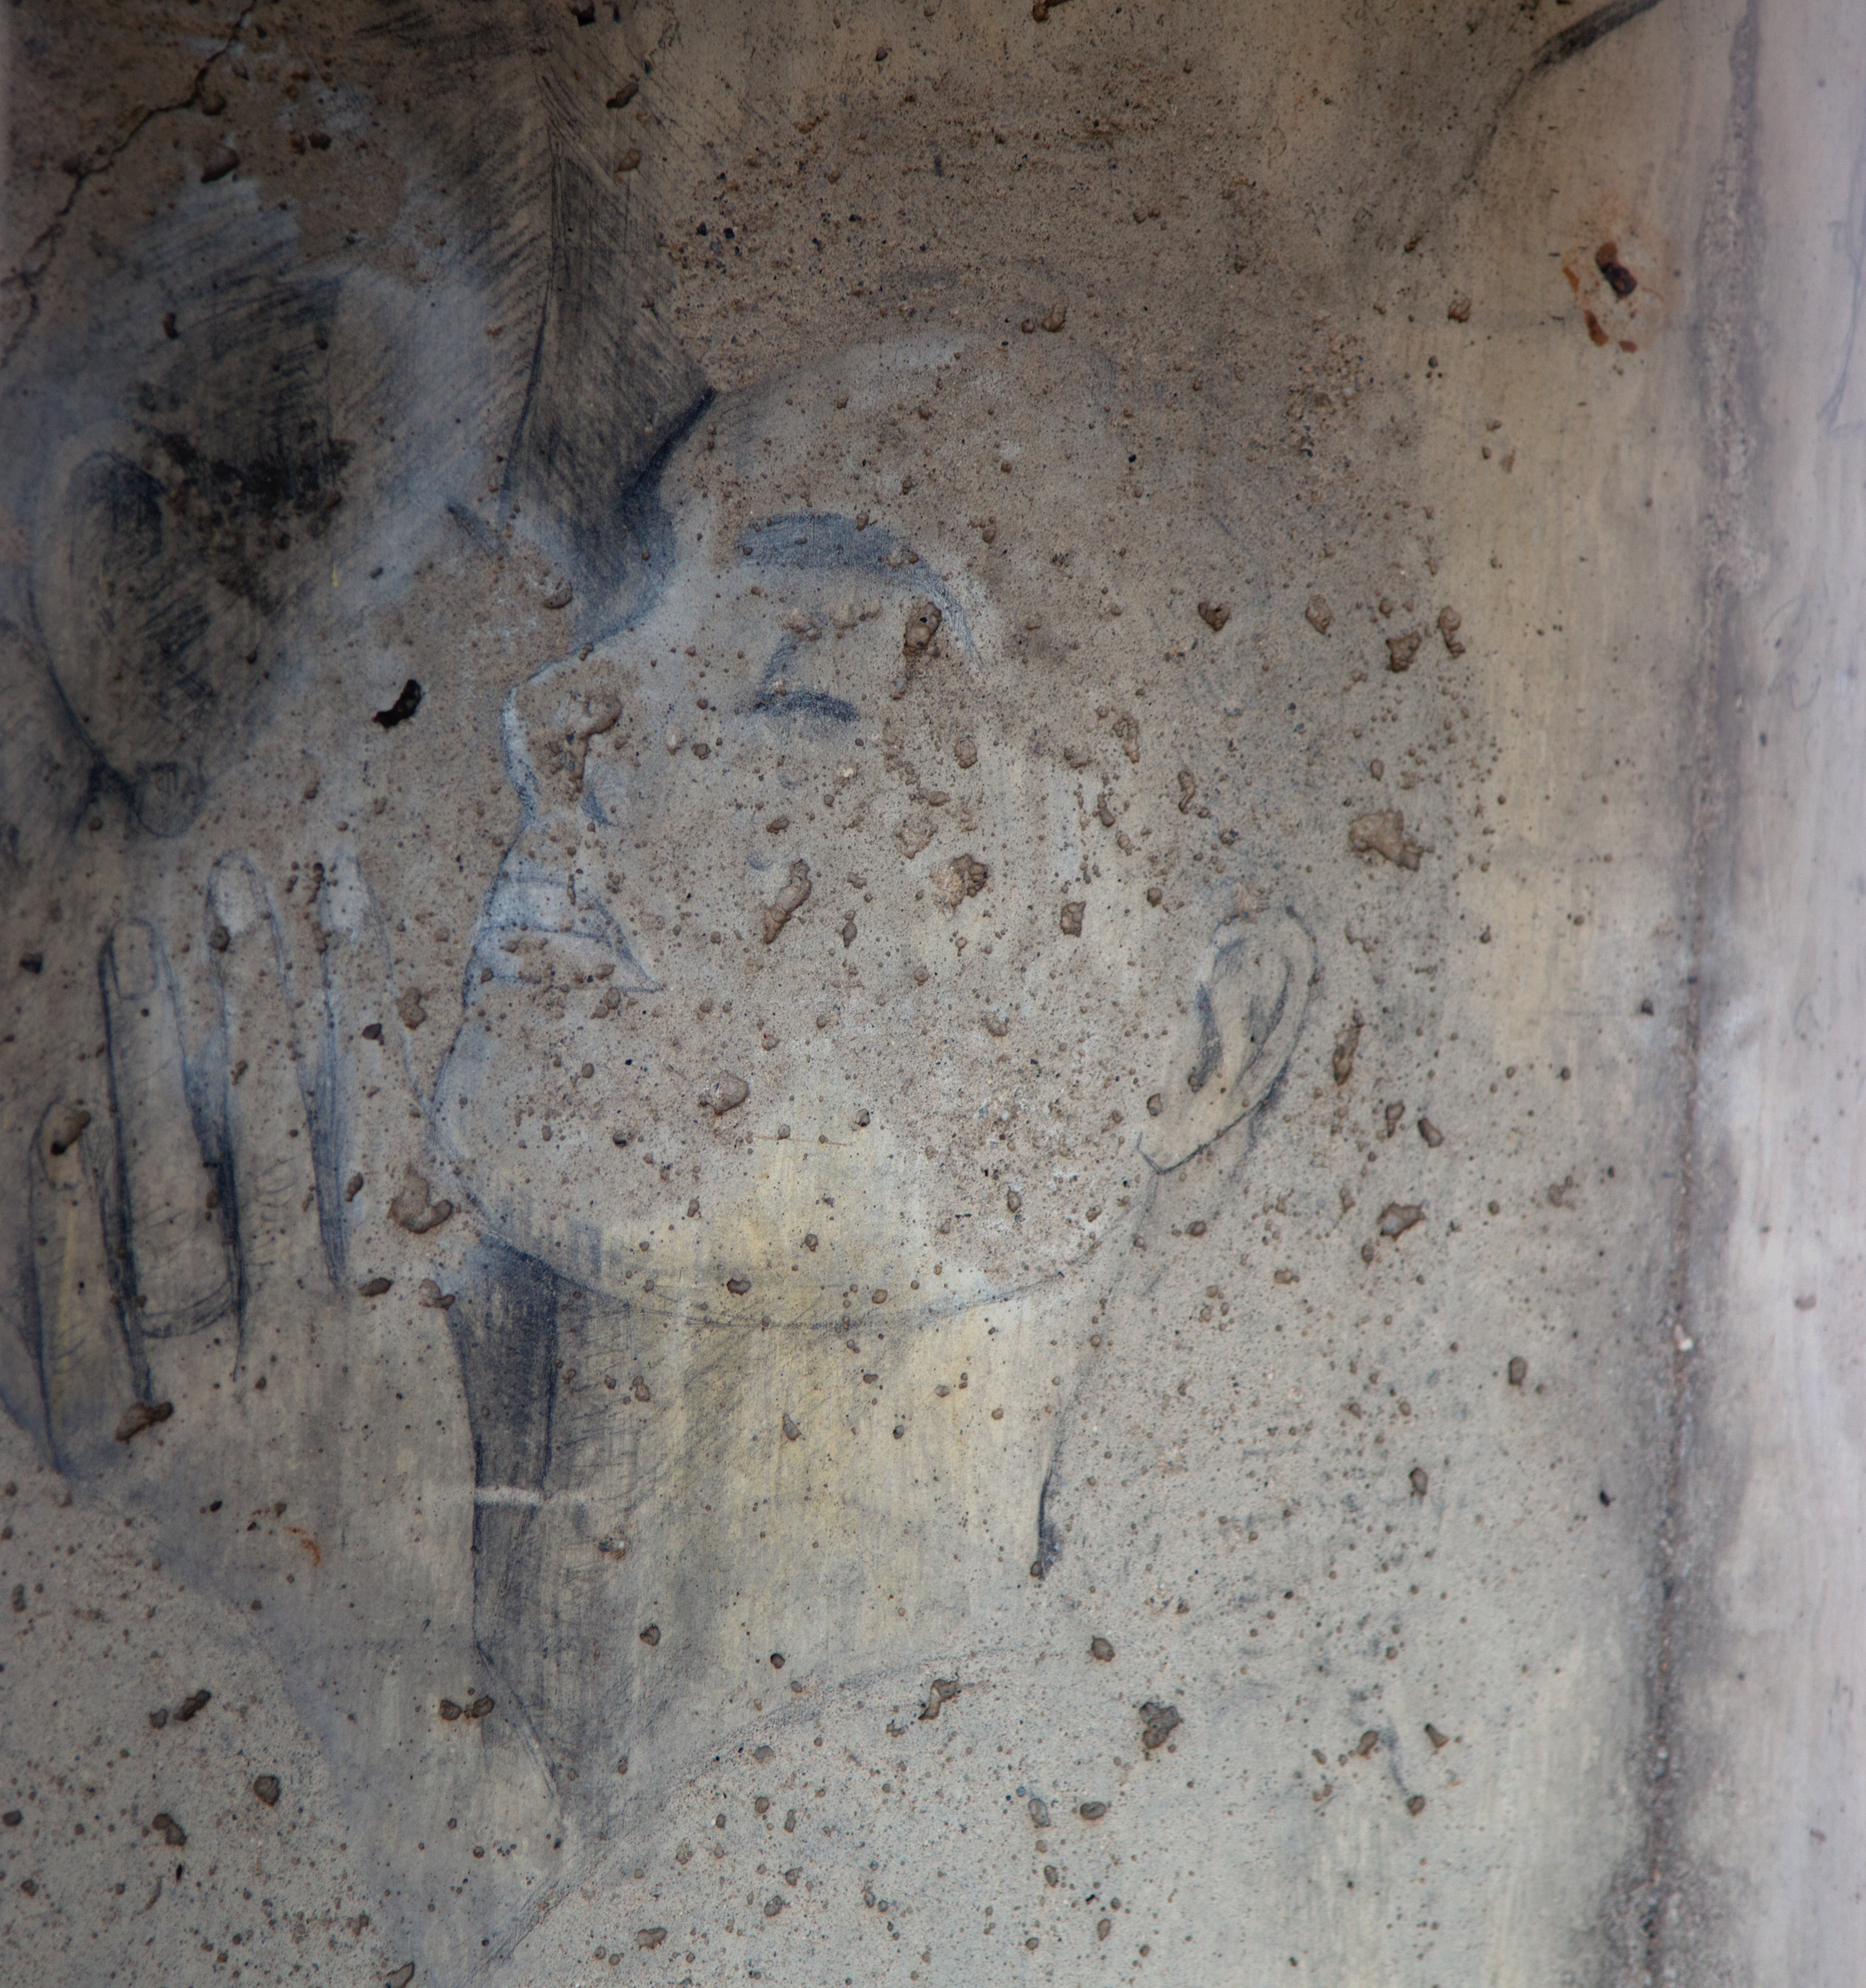
pencil, wood, texture, floor, wall, soil, california, material, world, war, art, drawing, camp, prison, anonymous, ii, zeichnung, history, german, relief, mold, prisoner, pow, 1945, 1944, 1946, beale, cellblock, zweiter, wehrmacht, weltkrieg, kriegsgefangener, felsblock, plaster, ancient history